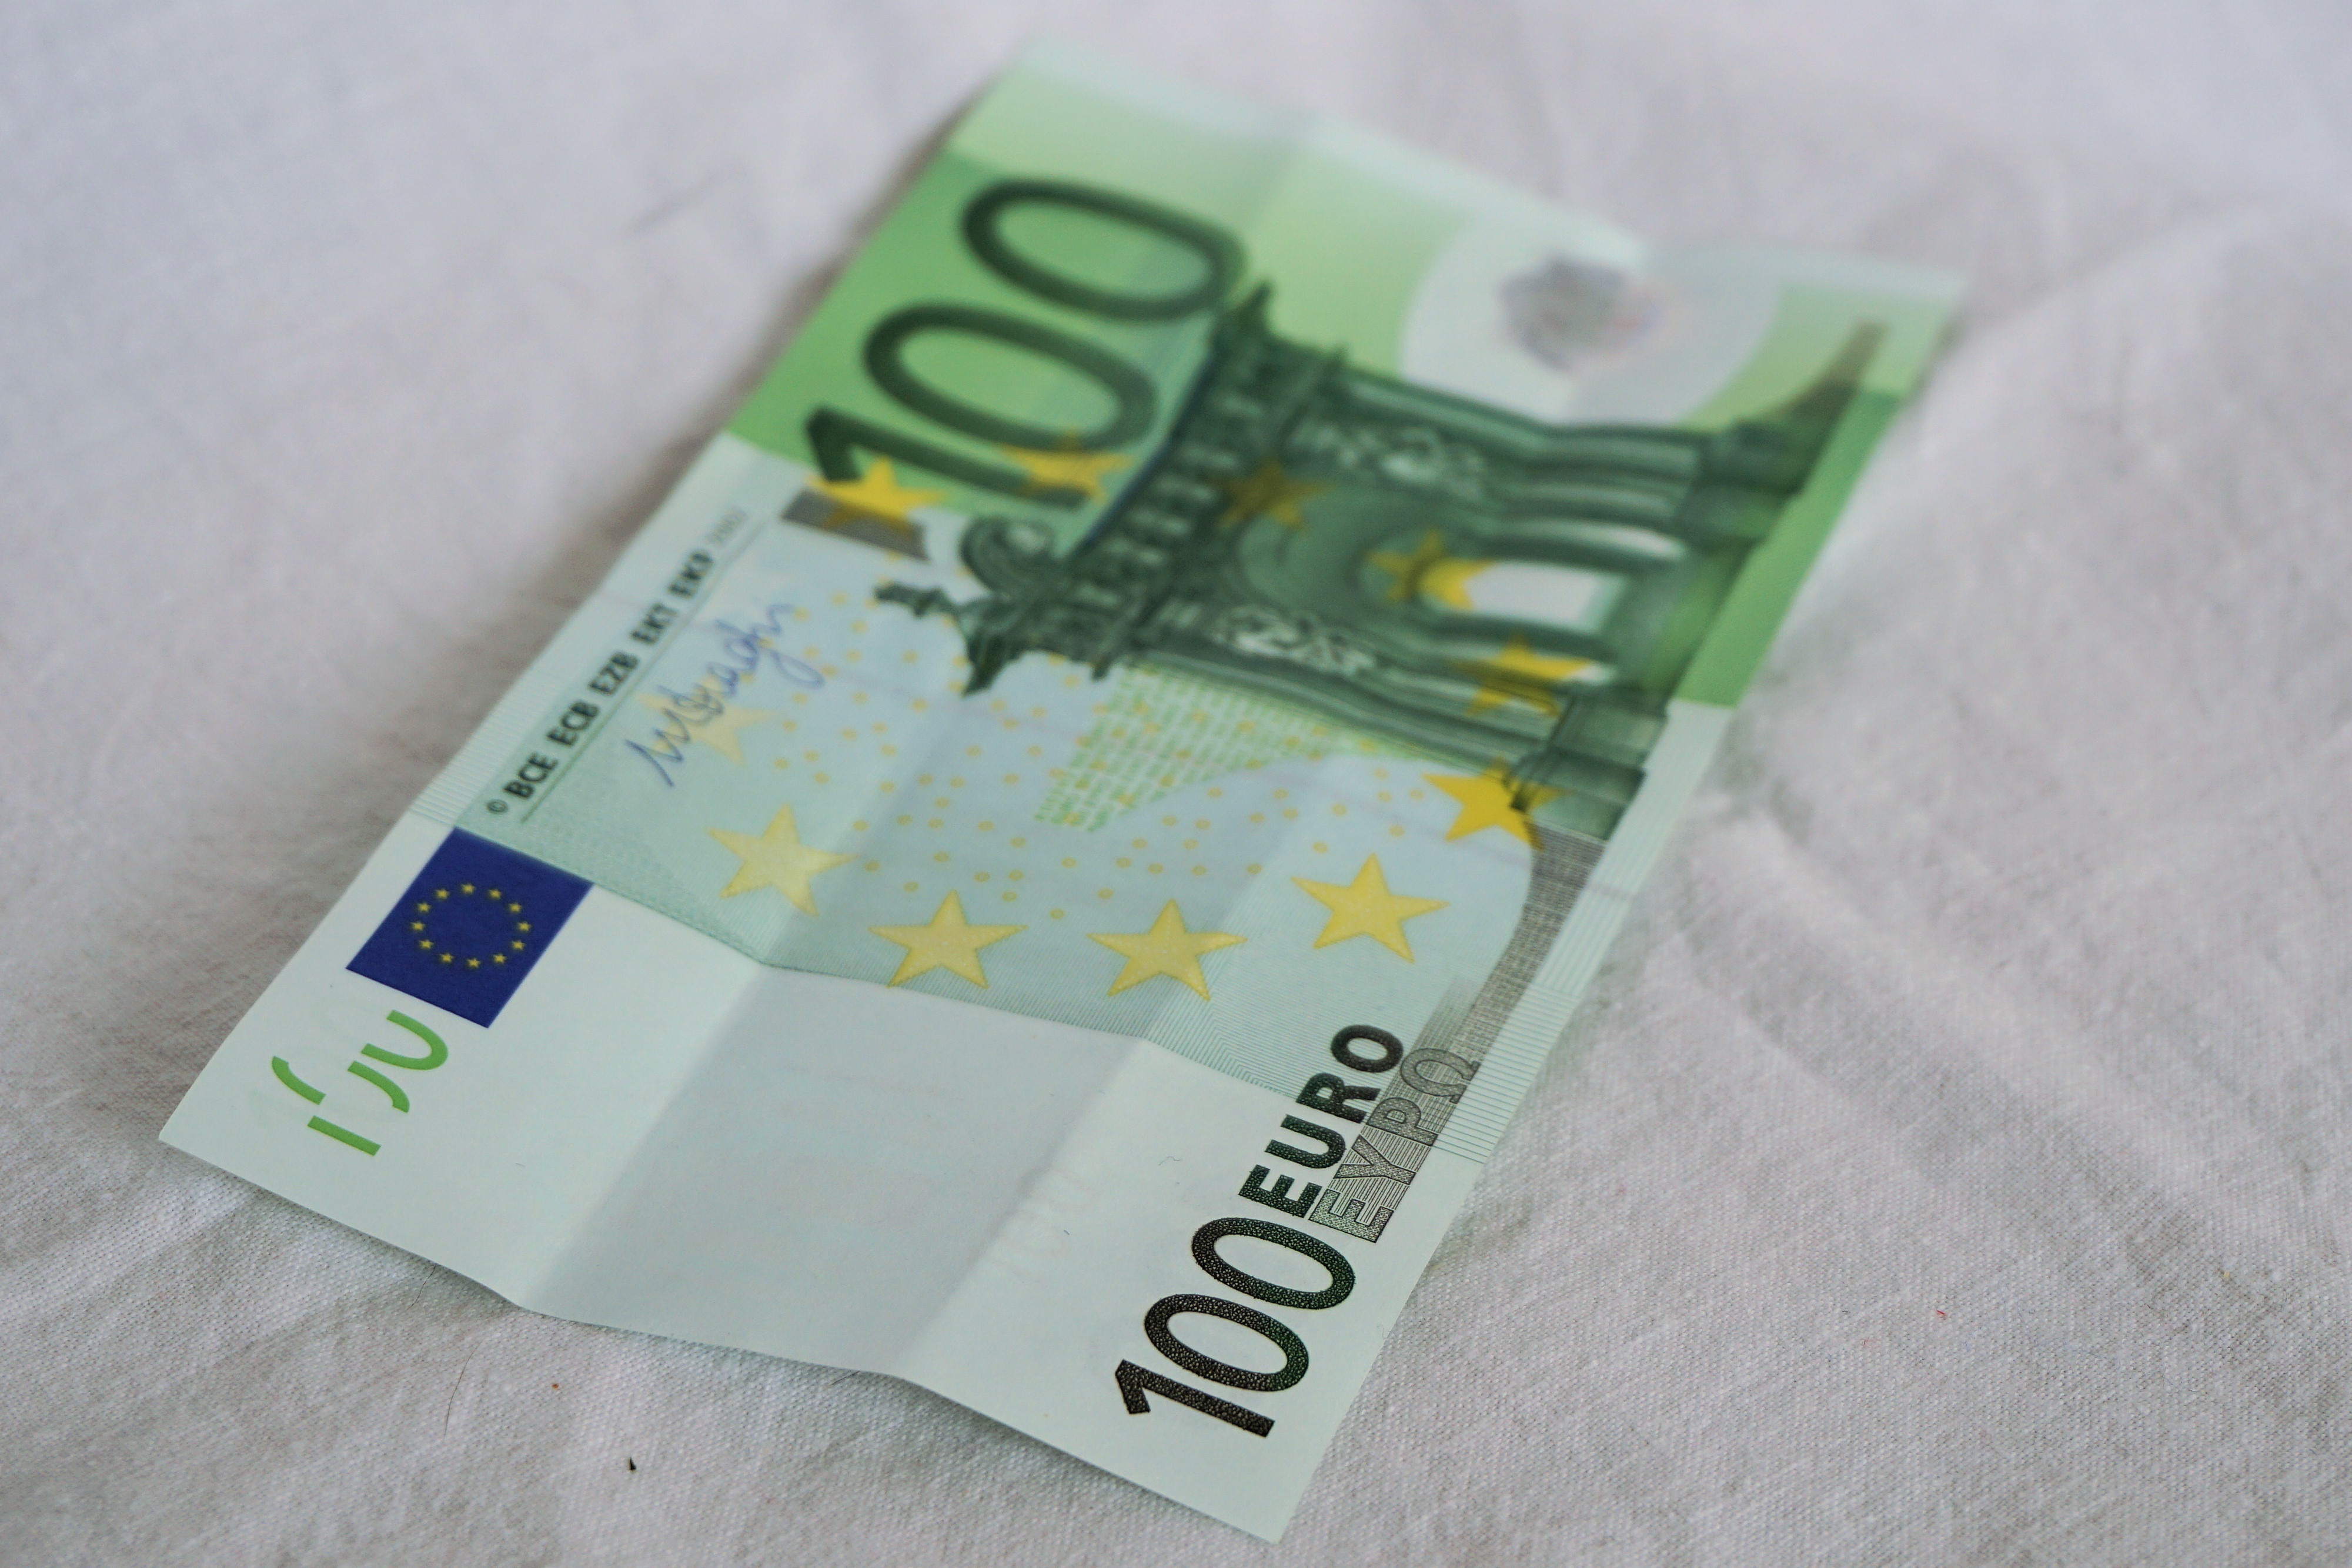
europe, money, paper, label, brand, product, cash, currency, euro, 100, bill, document, carbon, cash and cash equivalents, finance, play dough, funds, banknote, pay, dollar bill, paper money, financial world, 100 euro